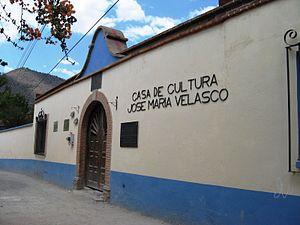
José María Velasco Gómez, né le 6 juillet 1840 à Temascalcingo dans l'État de Mexico et mort le 26 août 1912 à Villa de Guadalupe Hidalgo à Mexico, est un peintre mexicain. Il est considéré comme un des plus grands paysagistes du XIXᵉ siècle et a donné à la peinture de son pays un statut international.